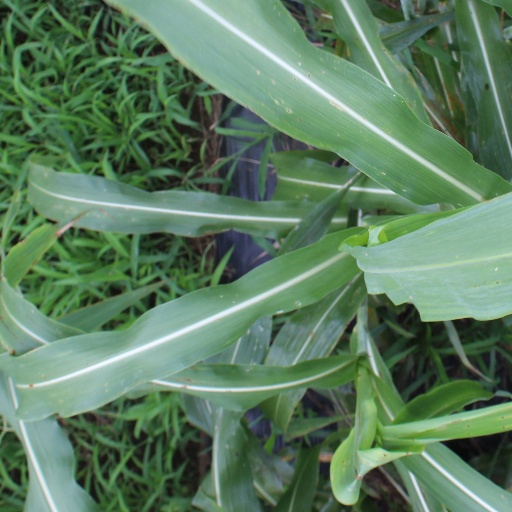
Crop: sorghum